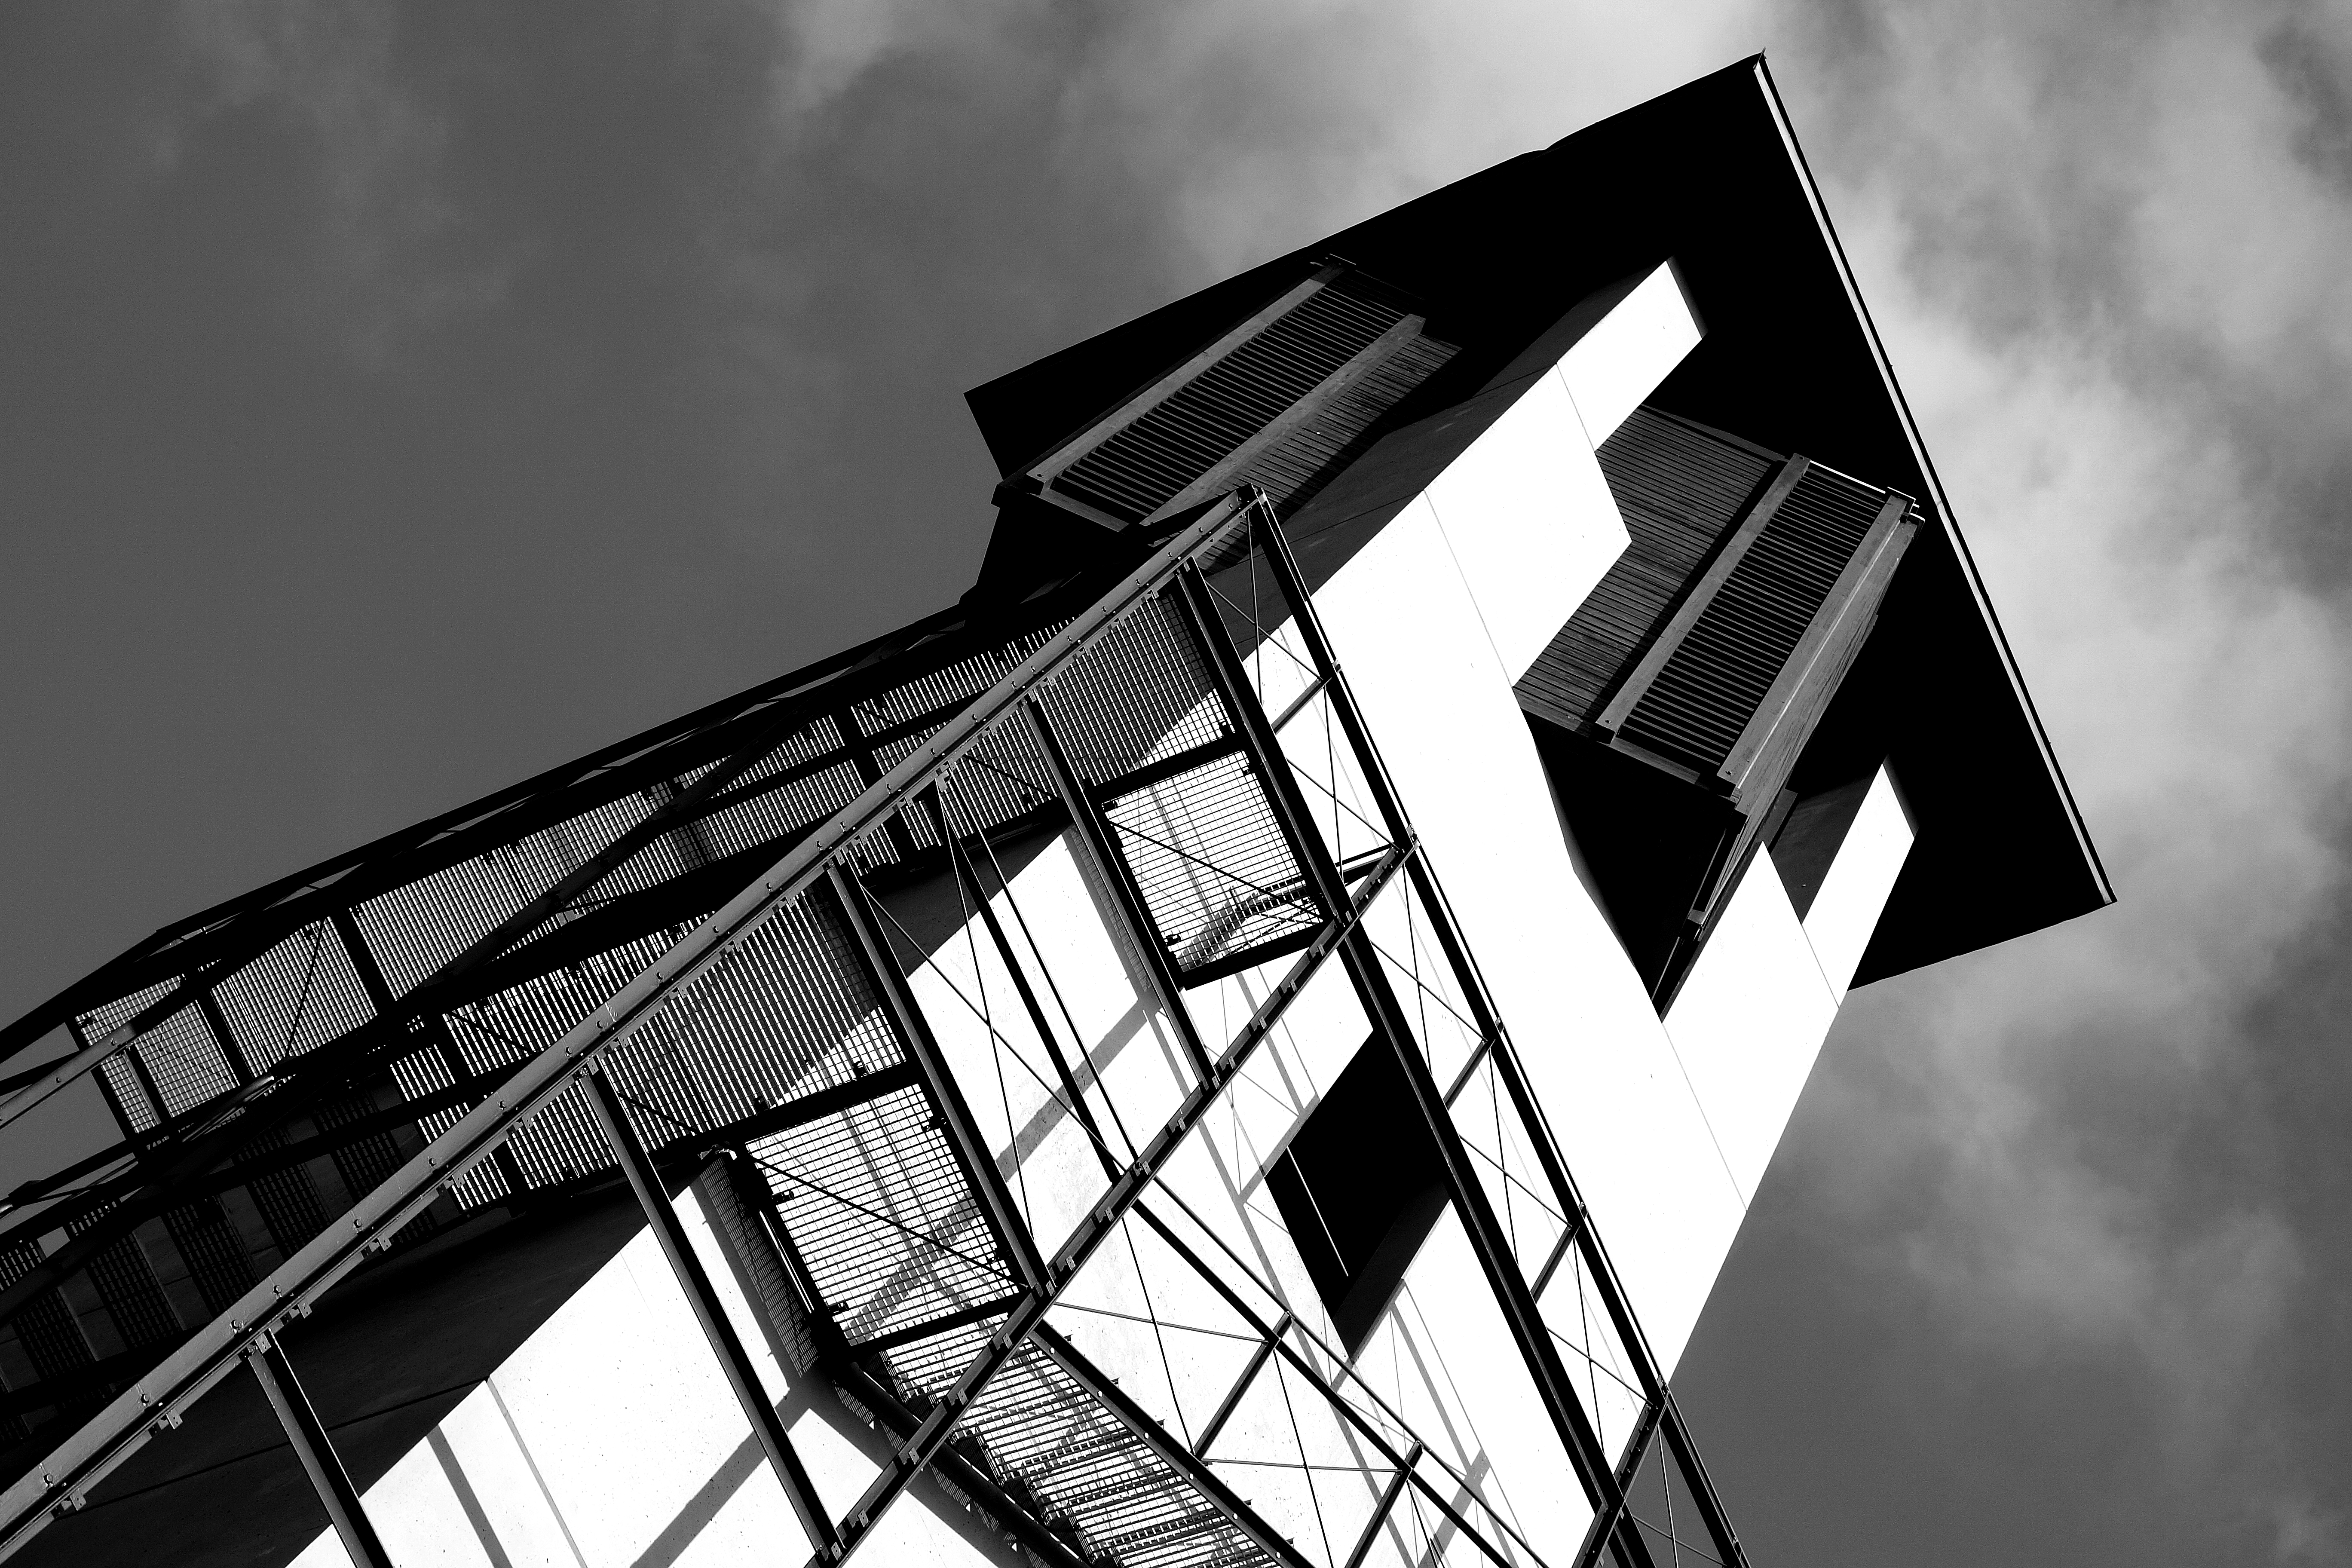
light, black and white, architecture, sky, white, photography, skyscraper, line, darkness, black, monochrome, shape, monochrome photography